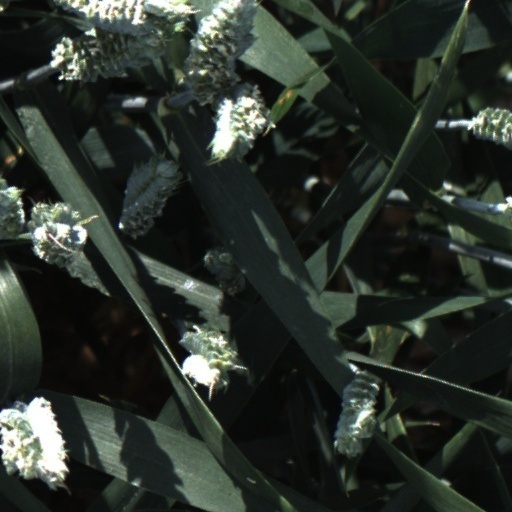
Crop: wheat